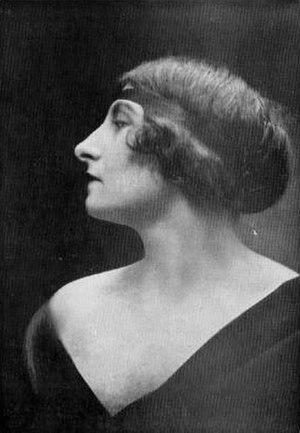
Suzanne Berchut, dite Suzanne Balguerie, née au Havre le 29 juin 1888 et morte à Saint-Martin-d'Hères le 17 février 1973, est une cantatrice française. Admirée par Fauré, Dukas, Poulenc, Messiaen, elle fut l'une des grandes sopranos de l'entre-deux-guerres.